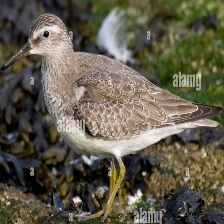
Species: RED KNOT
Scientific name: CALIDRIS CANUTUS
ImageNet parent category: red-backed_sandpiper